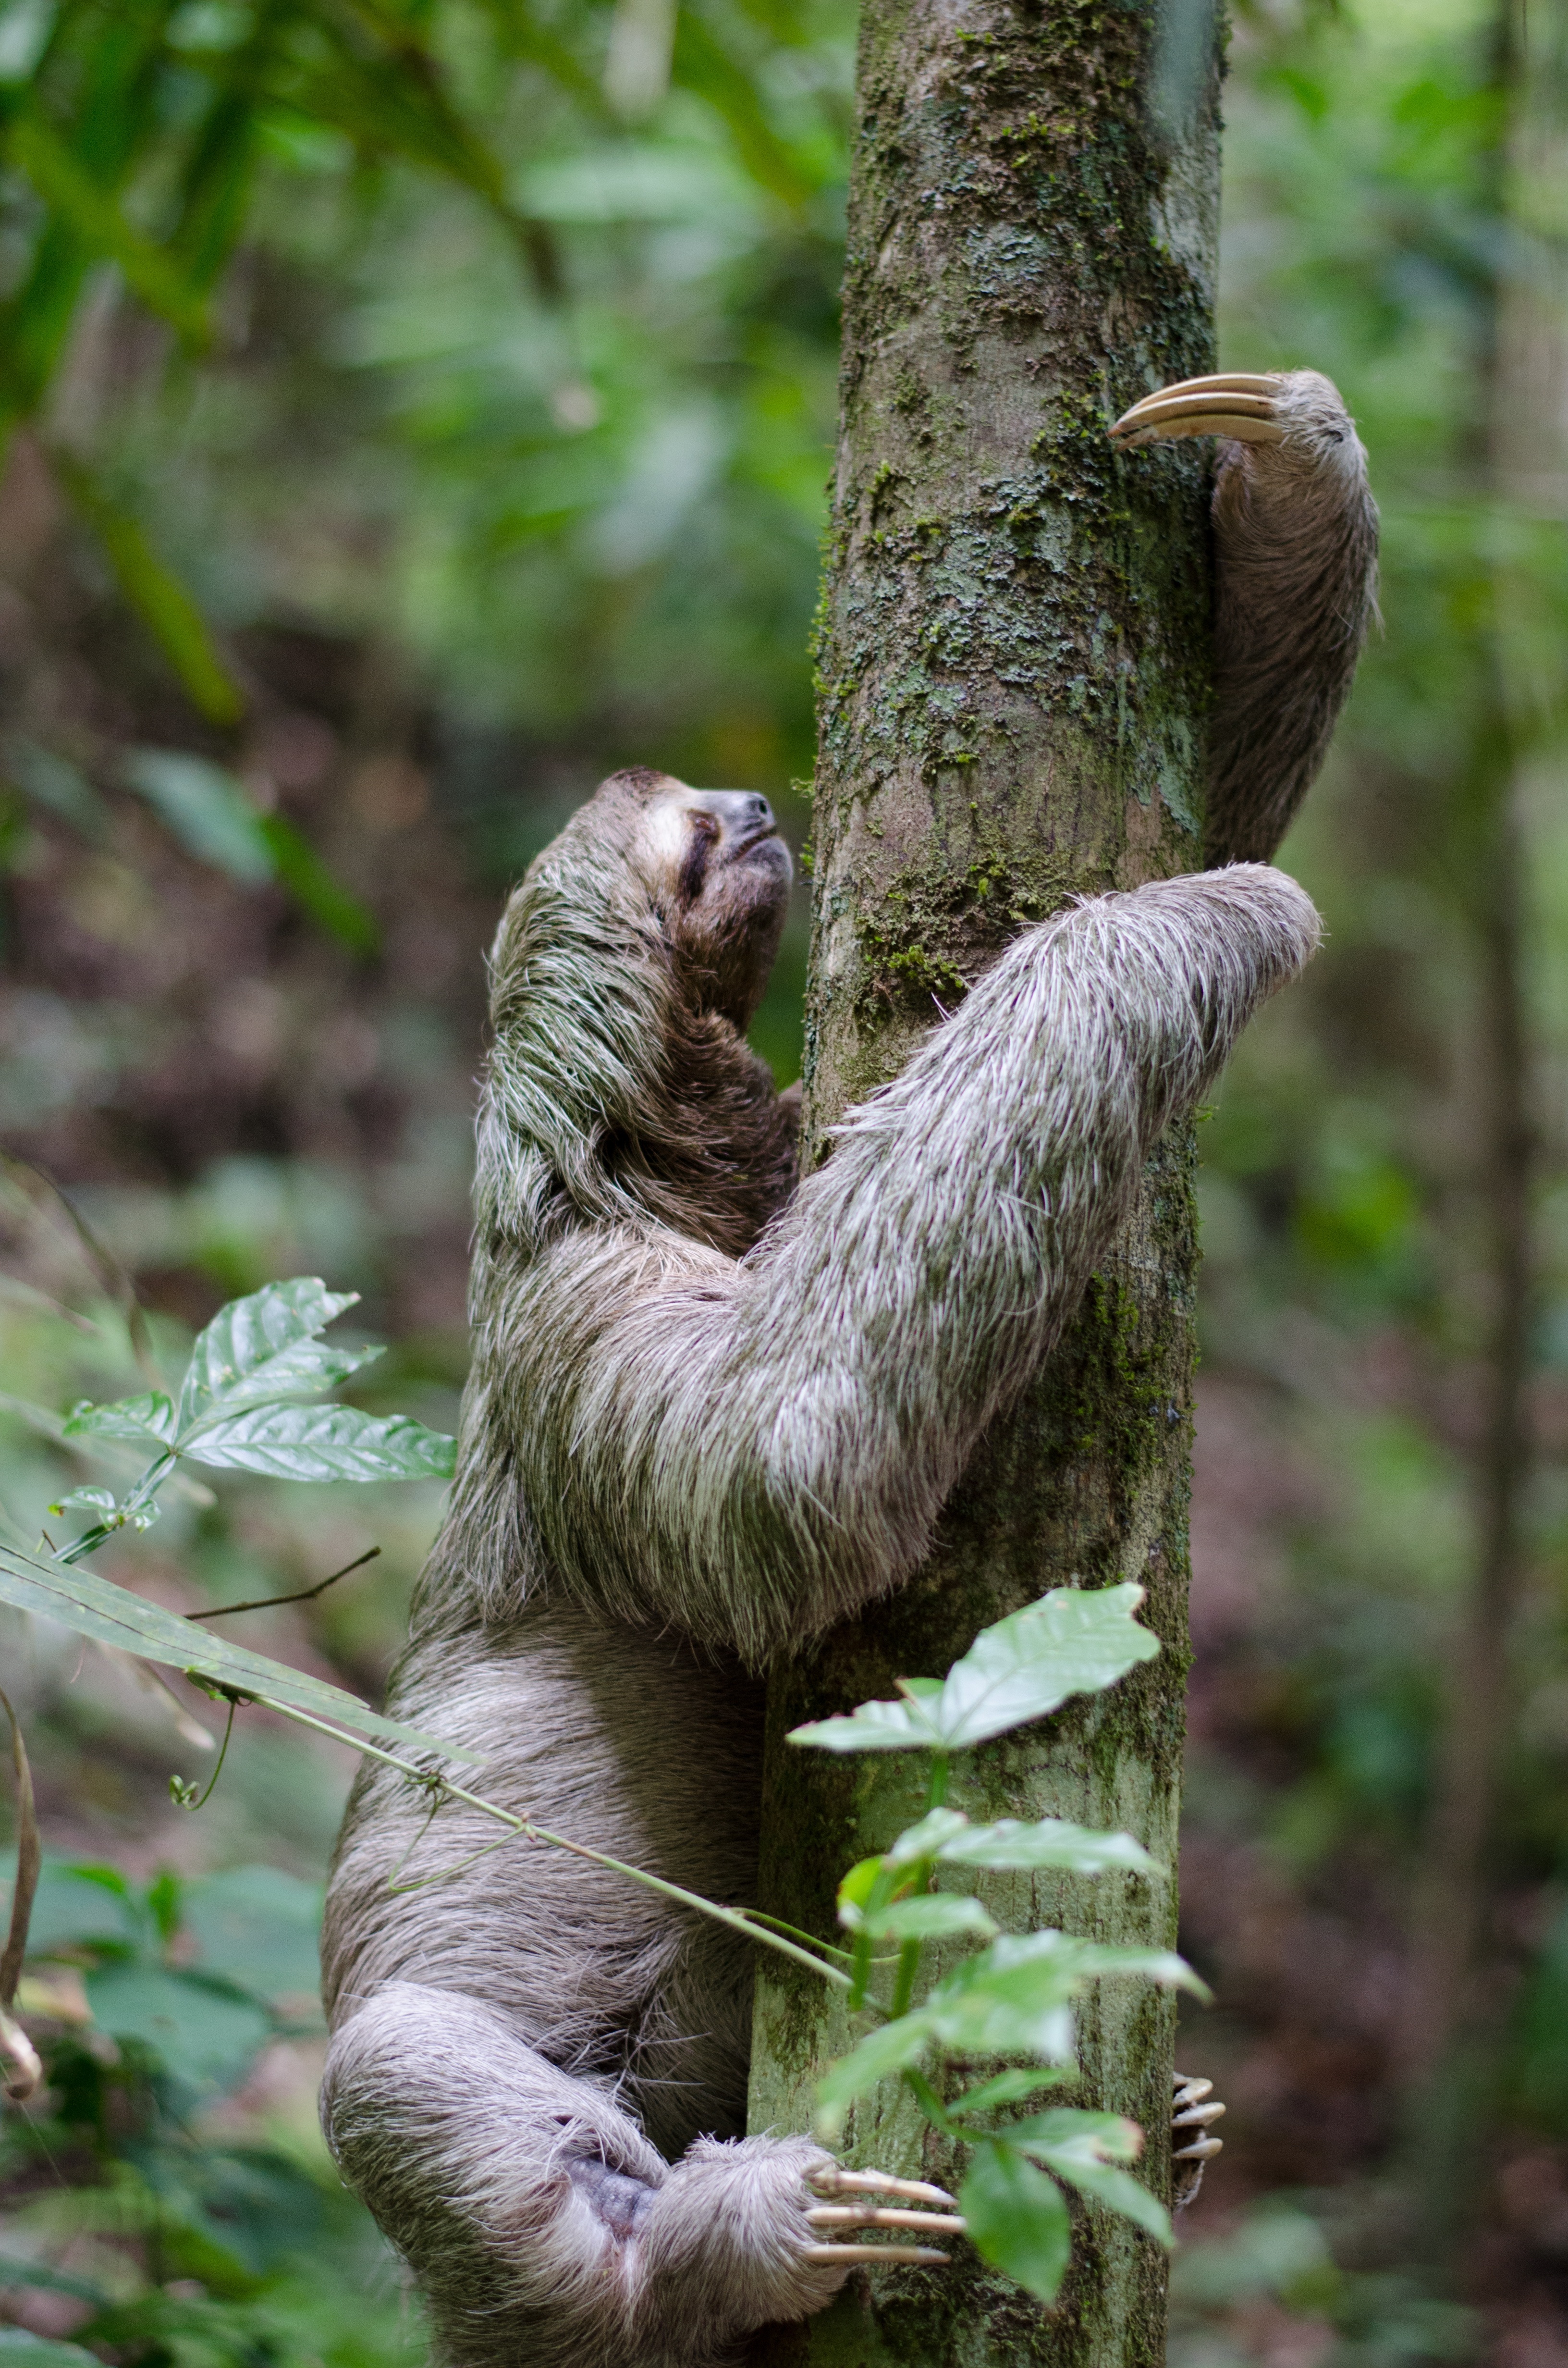
tree, nature, forest, branch, animal, wildlife, zoo, jungle, mammal, botany, climbing, hanging, fauna, sloth, primate, rainforest, endangered, vertebrate, woodland, habitat, great ape, natural environment